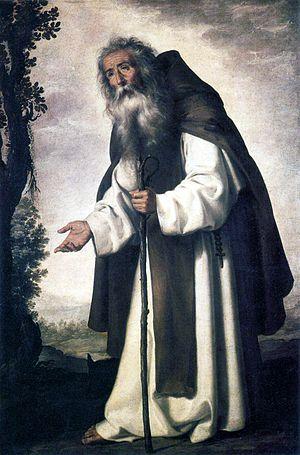
Le terme scapulaire désigne aujourd'hui deux sacramentaux chrétiens : le scapulaire monastique et le scapulaire de dévotion, les deux étant appelés « scapulaires ».
Un moine, ou une moniale, est un homme ou une femme lié par des vœux de religion et menant, en solitaire ou en communauté, une vie essentiellement spirituelle.
Grand-Saint-Antoine est un village du comté de Kent, au nord-est de la province canadienne du Nouveau-Brunswick. Le village a le statut de DSL sous le nom légale de Grand Saint-Antoine. Il comprend les hameaux de Haut-Saint-Antoine et de Renaud's Mills.
Merlin, communément appelé Merlin l'Enchanteur, est un personnage légendaire, prophète magicien doué de métamorphose, commandant aux éléments naturels et aux animaux dans la littérature médiévale. Sa légende provient à l'origine de la mythologie celtique galloise, et s'inspire certainement d'un druide divin, mêlé à un ou plusieurs personnages historiques. Son image première est assez sombre. Les plus anciens textes concernant Myrddin Wyllt, Lailoken et Suibhne le présentent en « homme des bois » torturé et atteint de folie, mais doué d'un immense savoir, acquis au contact de la nature et par l'observation des astres. Après son introduction dans la légende arthurienne grâce à Geoffroy de Monmouth et Robert de Boron, Merlin devient l'un des personnages les plus importants dans l'imaginaire et la littérature du Moyen Âge.
Saint-Antoine est un village canadien du comté de Kent, à l'est du Nouveau-Brunswick.
Athanase d'Alexandrie, né vers 296/298 et mort le 2 mai 373, dit le Grand, est évêque d'Alexandrie du 8 juin 328 à sa mort.
Le 17 janvier est le 17ème jour de l’année du calendrier grégorien. Il reste 348 jours avant la fin de l'année, 349 si elle est bissextile.